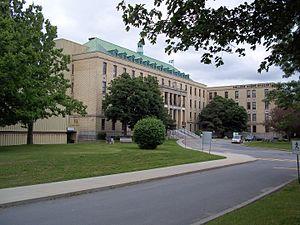
Collège André-Grasset, Montréal
Le Collège André-Grasset est un établissement d'enseignement collégial préuniversitaire de Montréal. Il fait partie de l'Association des collèges privés du Québec.